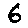
Label: 6